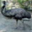
Label: bird